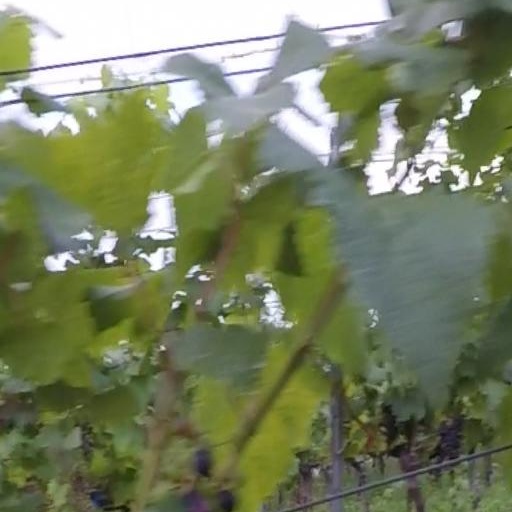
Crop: grape